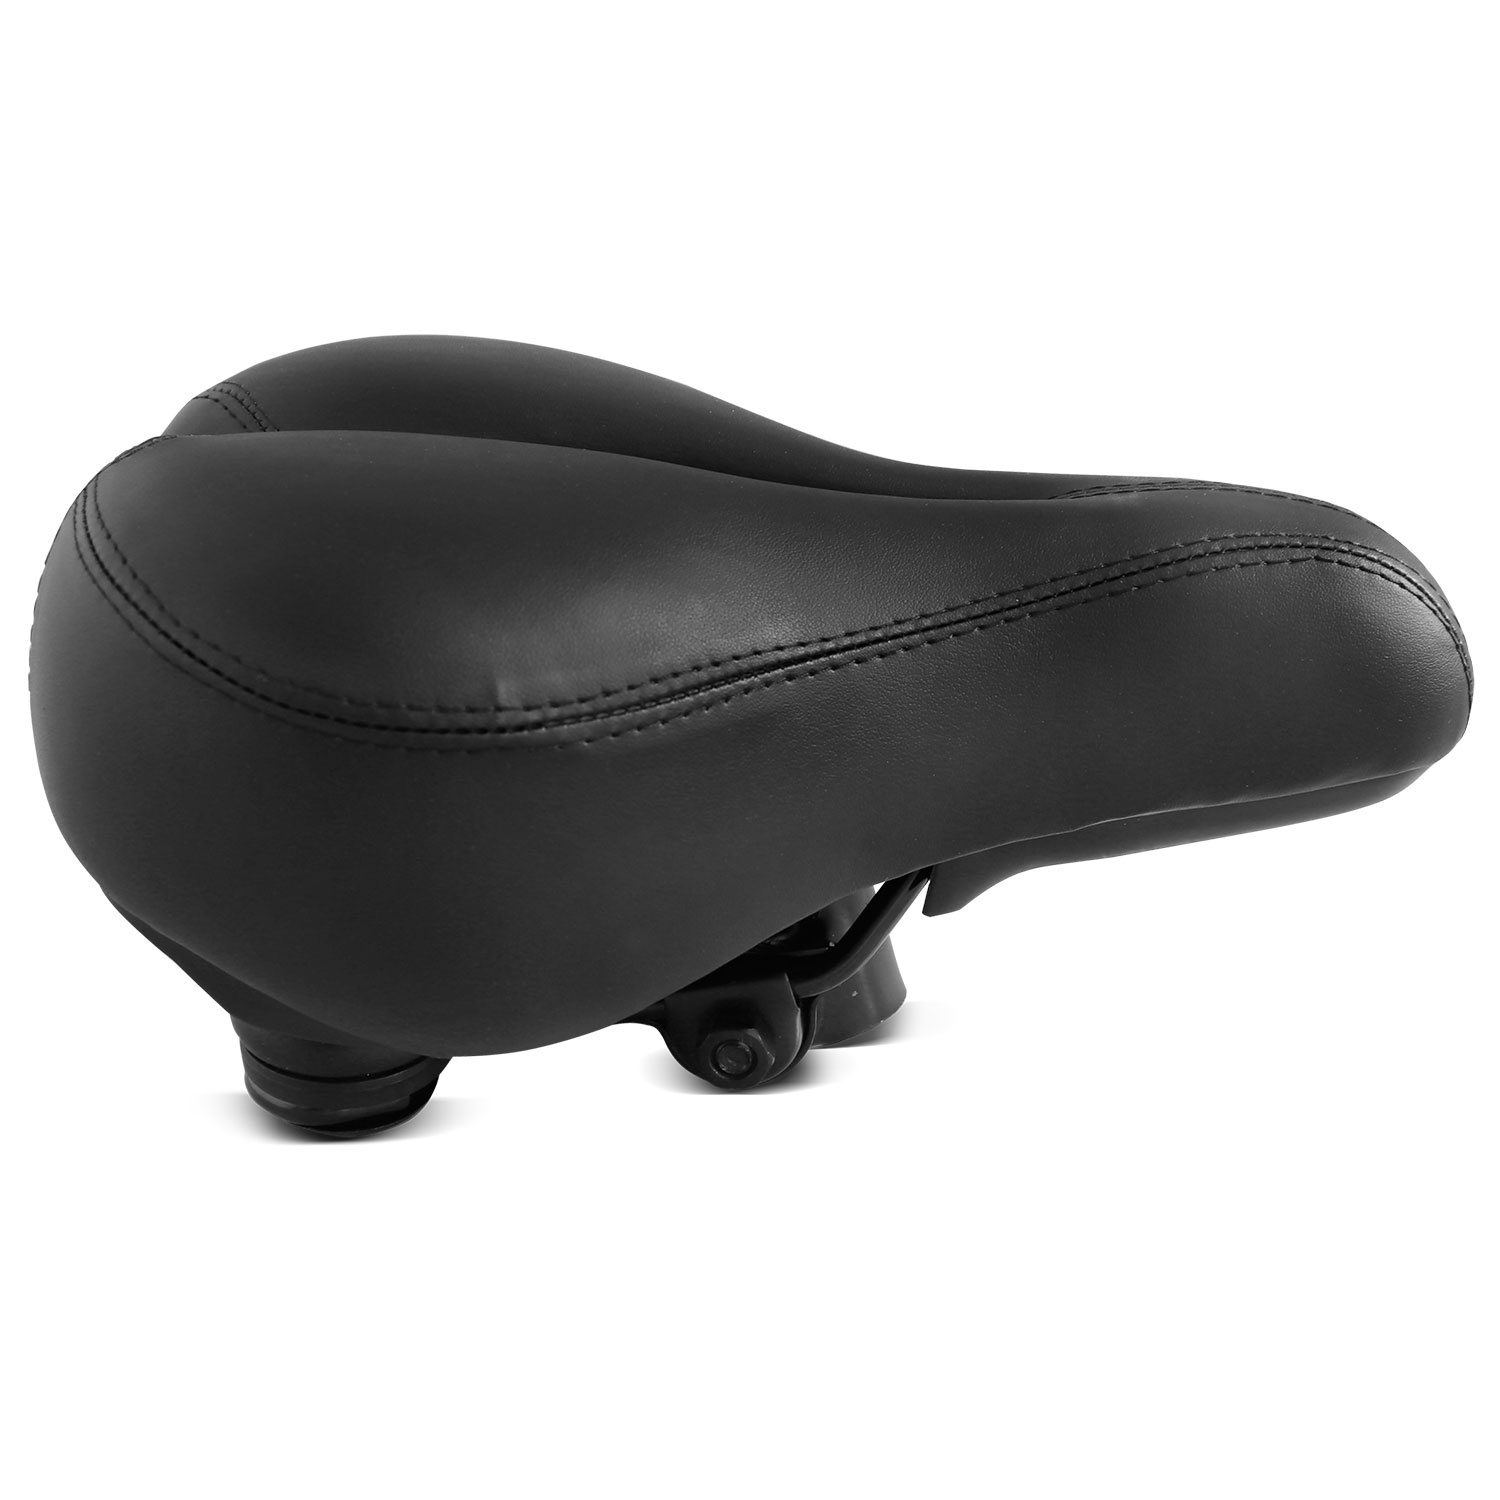
Lifespan Comfort Spin Bike Saddle
General Designed to fit standard seat posts Seat posts not included Comes with Saddle Brackets Angle Adjustable & Micro Adjust on Rails Compatibility: Spin Bikes & Exercise Bikes marked with Yes for Interchangable Seat or Seat post of approx 25.4mm
Brand: Lifespan Fitness
Category: Sporting Goods > Fitness & General Exercise Equipment > Cardio > Cardio Machine Accessories & Parts > Exercise Bike Accessories & Parts > Exercise Bike Cushions